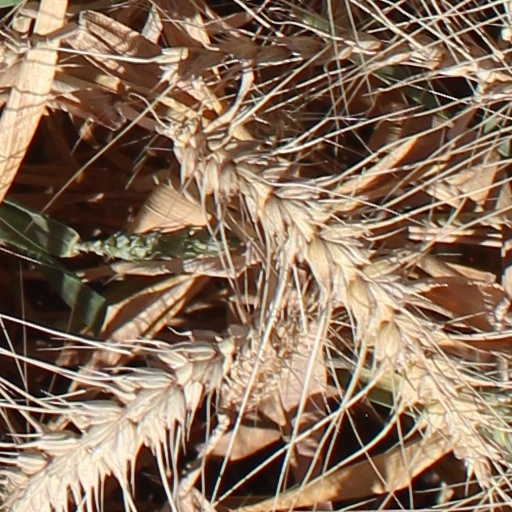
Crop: wheat